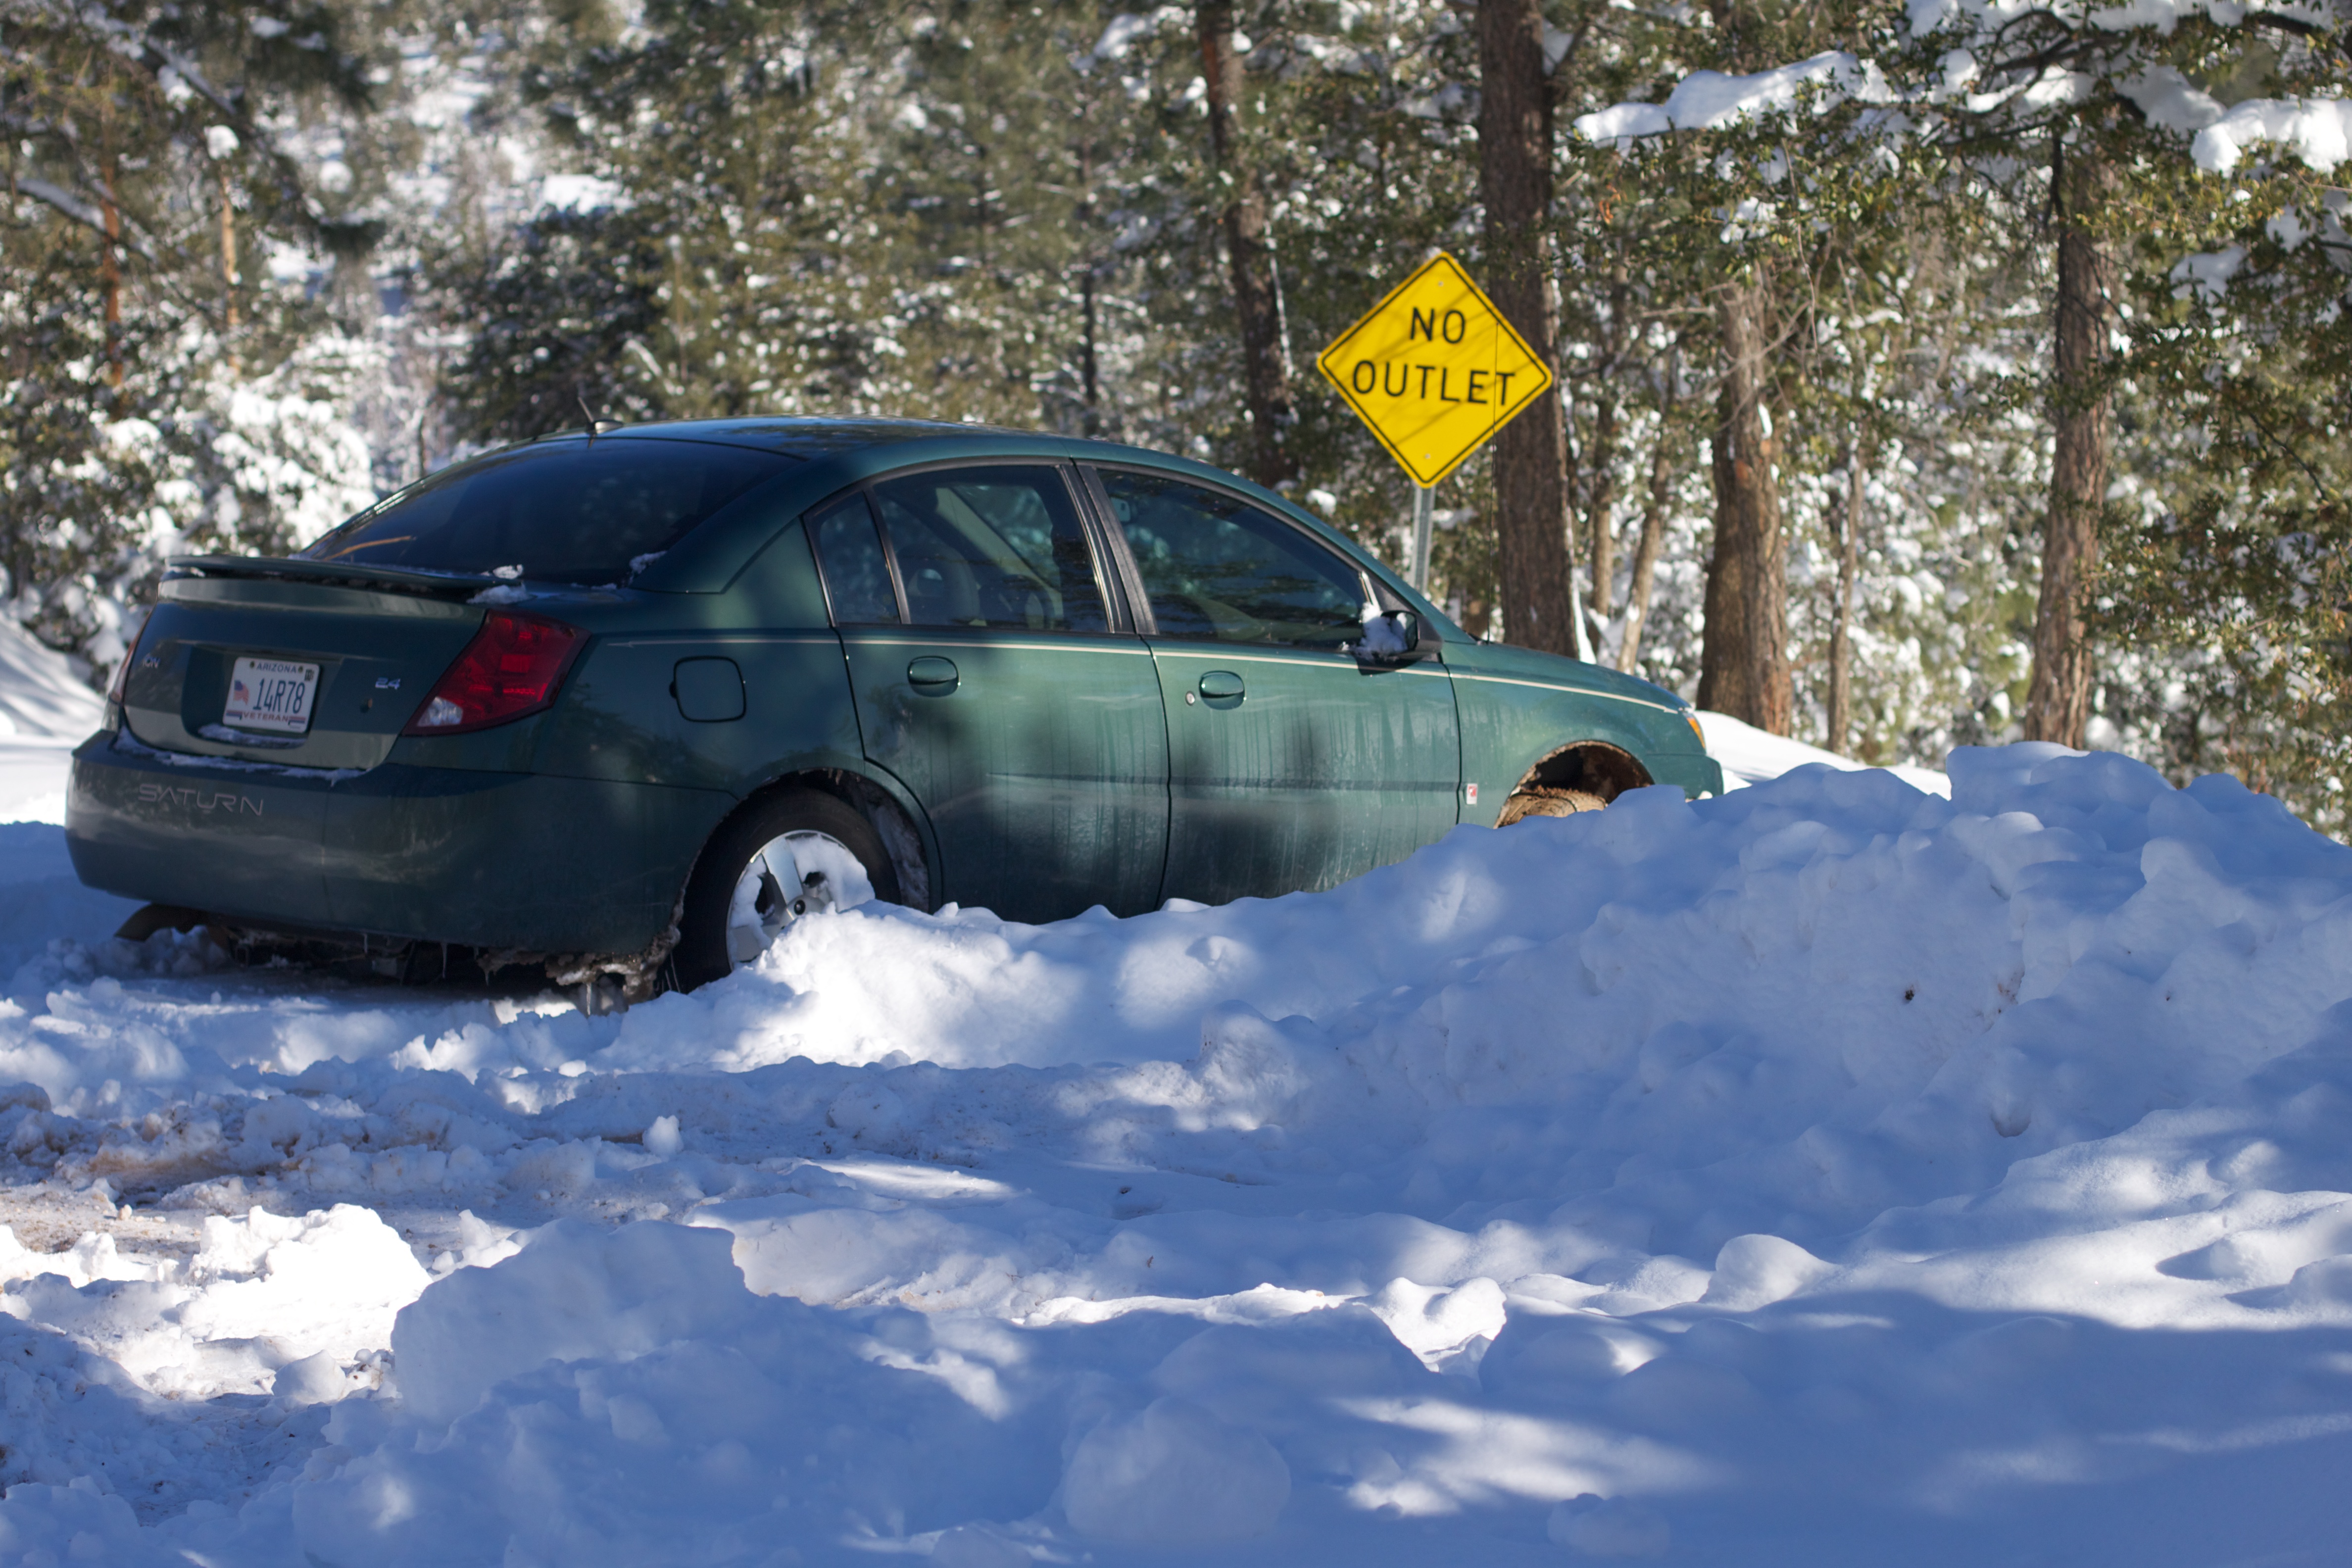
snow, car, driving, sign, vehicle, weather, automobile make, automotive exterior